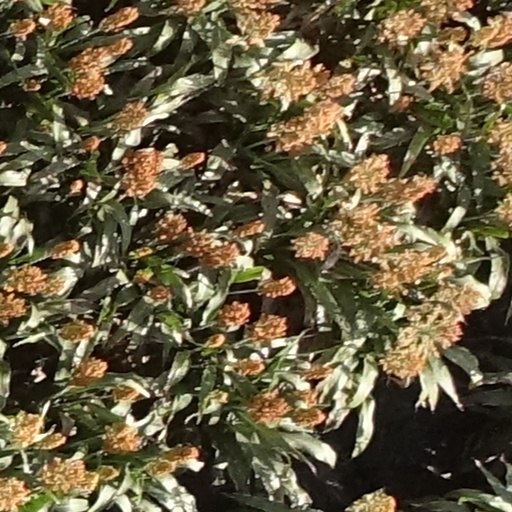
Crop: sorghum